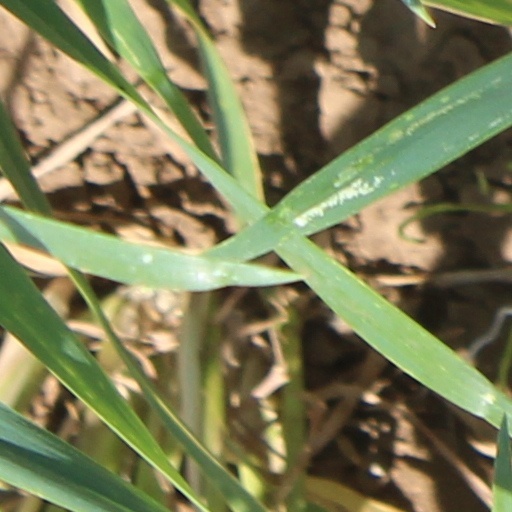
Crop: wheat